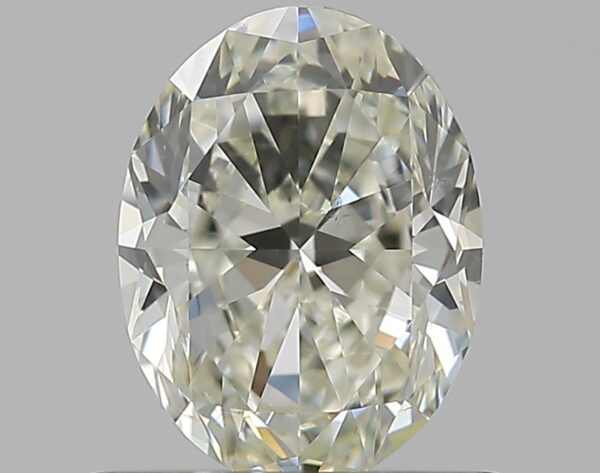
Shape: oval
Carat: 0.73
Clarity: VS2
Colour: K
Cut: VG
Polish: EX
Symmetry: VG
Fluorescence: N
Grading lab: GIA
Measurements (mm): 6.55 x 4.93 x 3.19